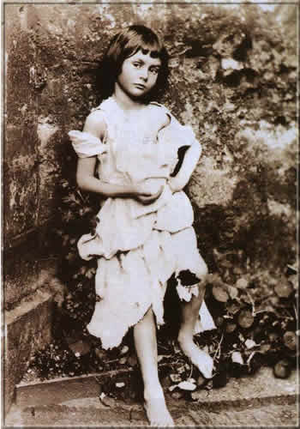
Le Magasin d'antiquités, en anglais The Old Curiosity Shop, est, avec Barnaby Rudge, l'un des deux romans que Charles Dickens a publiés, en compagnie de quelques nouvelles, dans son anecdotique et éphémère revue L'Horloge de Maître Humphrey, parue de 1840 à 1841, puis en un volume en 1841. Master Humphrey est censé être le narrateur des premiers chapitres, puis l'histoire est confiée, sans transition, à une autre voix.
Alice Pleasance Hargreaves, née Alice Pleasance Liddell à Westminster le 4 mai 1852, et morte le 16 novembre 1934 dans le Kent, est l'une des petites filles amies de Lewis Carroll. Il a écrit pour elle Les Aventures d'Alice au pays des merveilles.